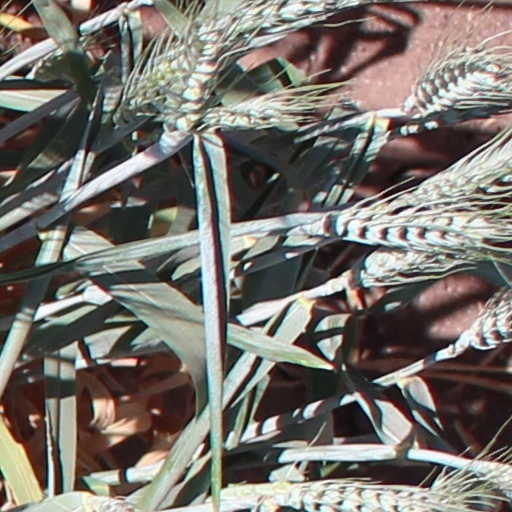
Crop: wheat